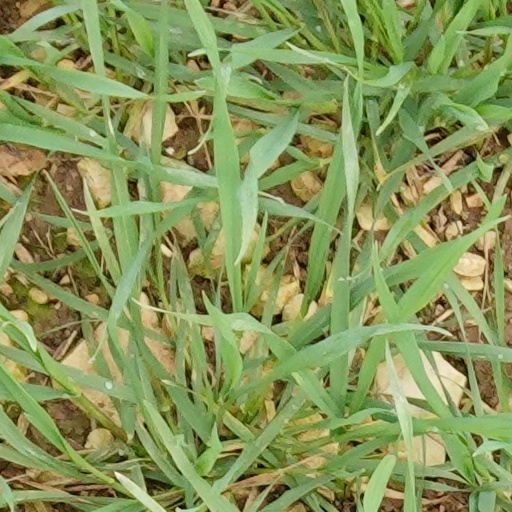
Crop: wheat